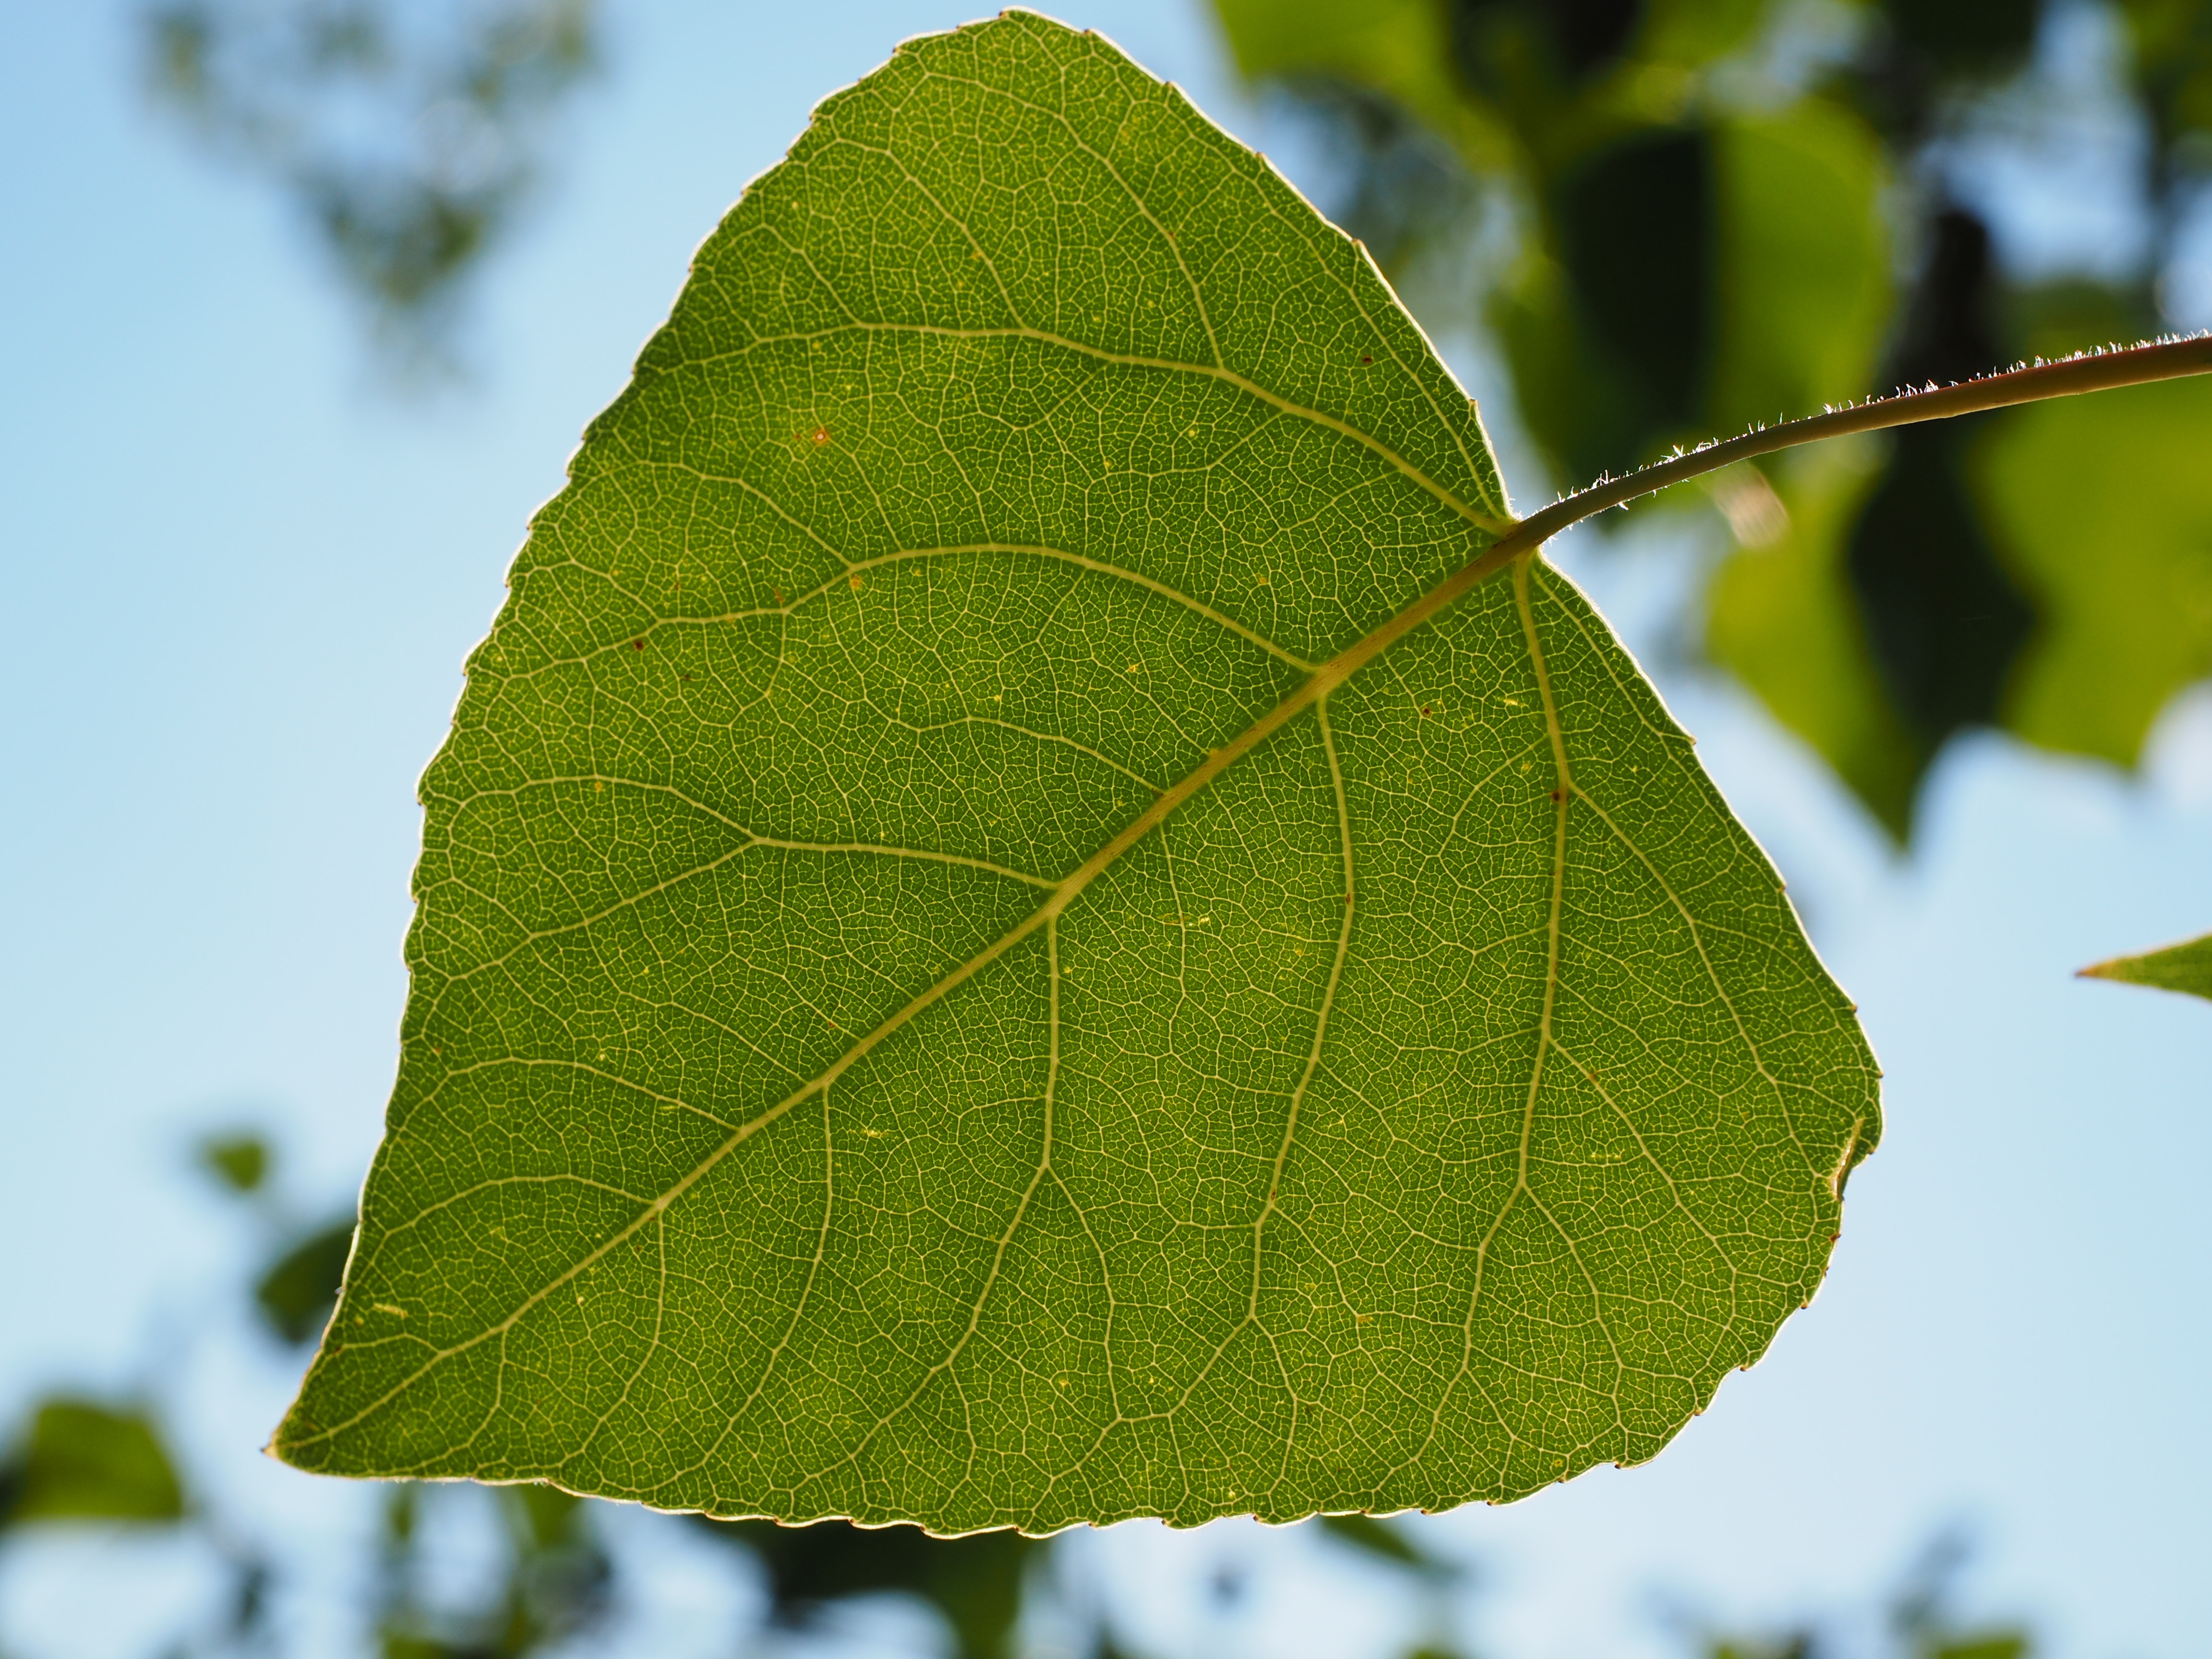
tree, nature, branch, plant, sunlight, leaf, flower, green, autumn, botany, flora, heart shaped, shrub, deciduous, poplar, populus, macro photography, flowering plant, leaf veins, black poplar, populus nigra, grazing greenhouse, salicaceae, poplar leaf, plant stem, woody plant, land plant, saar tree